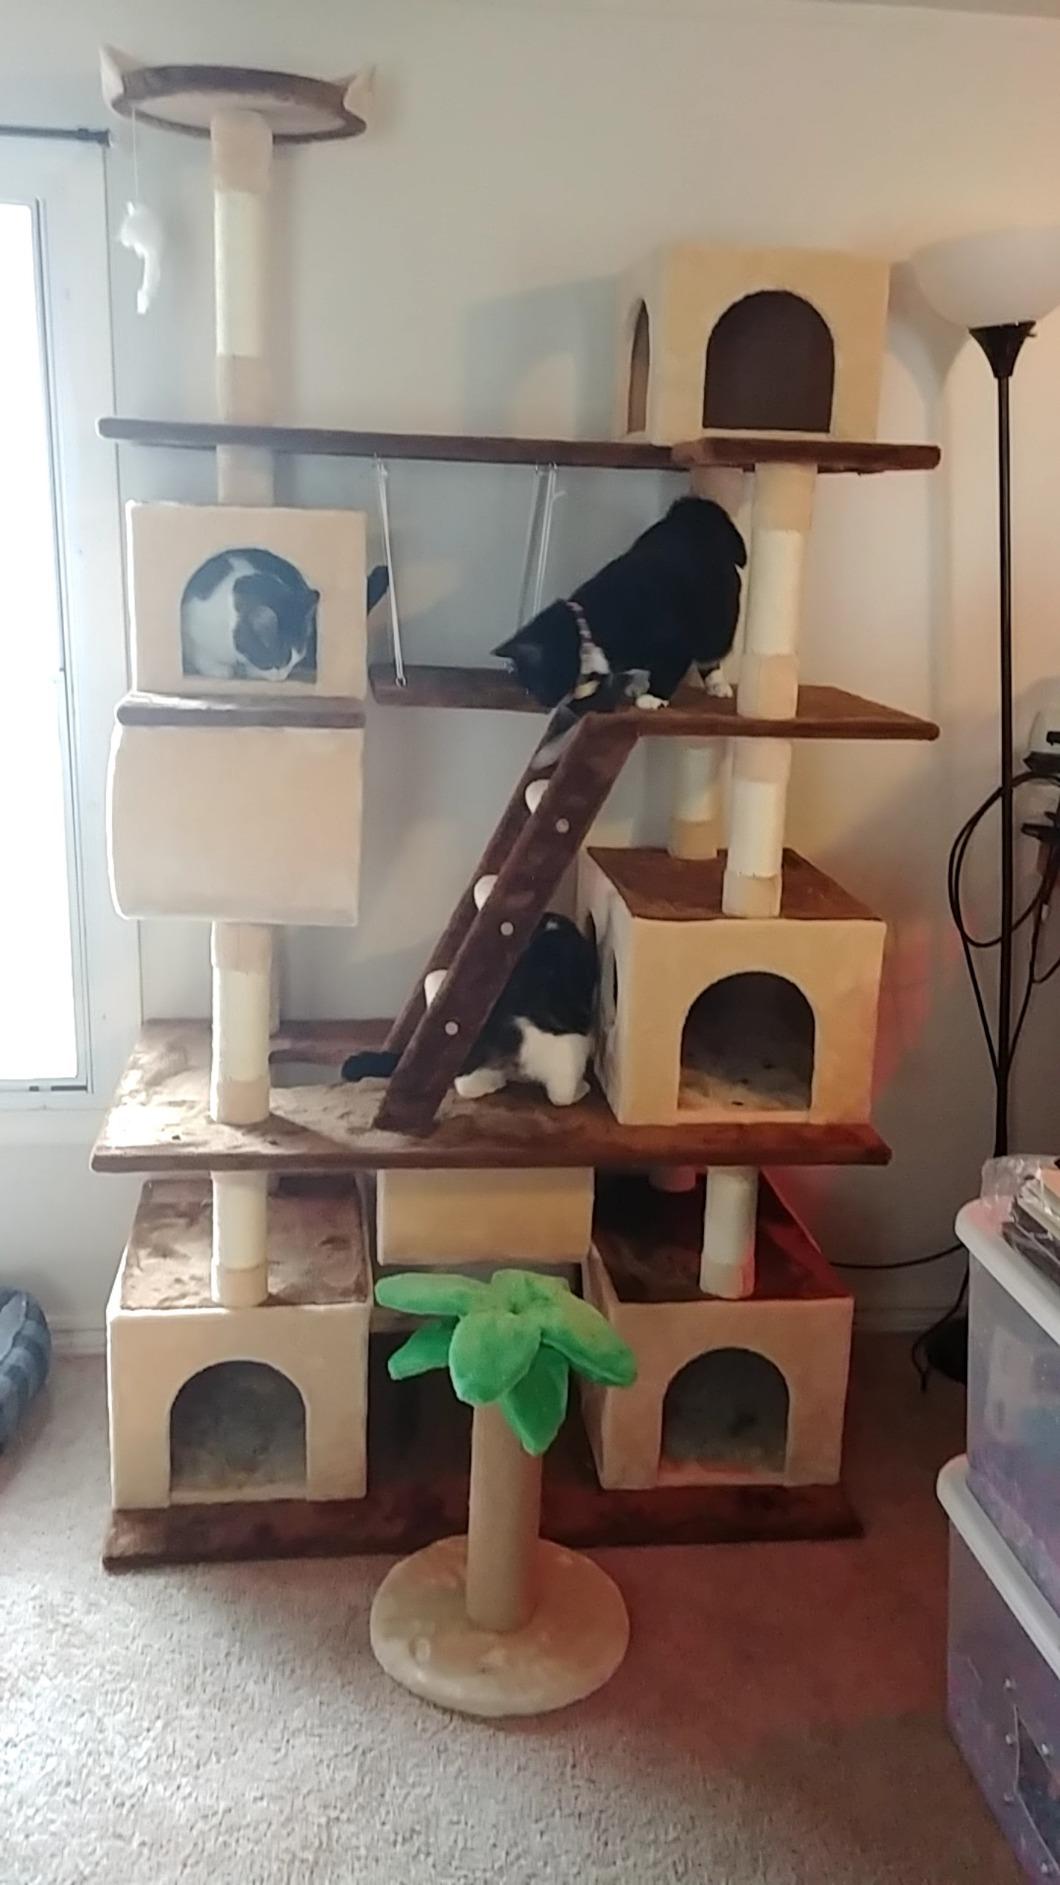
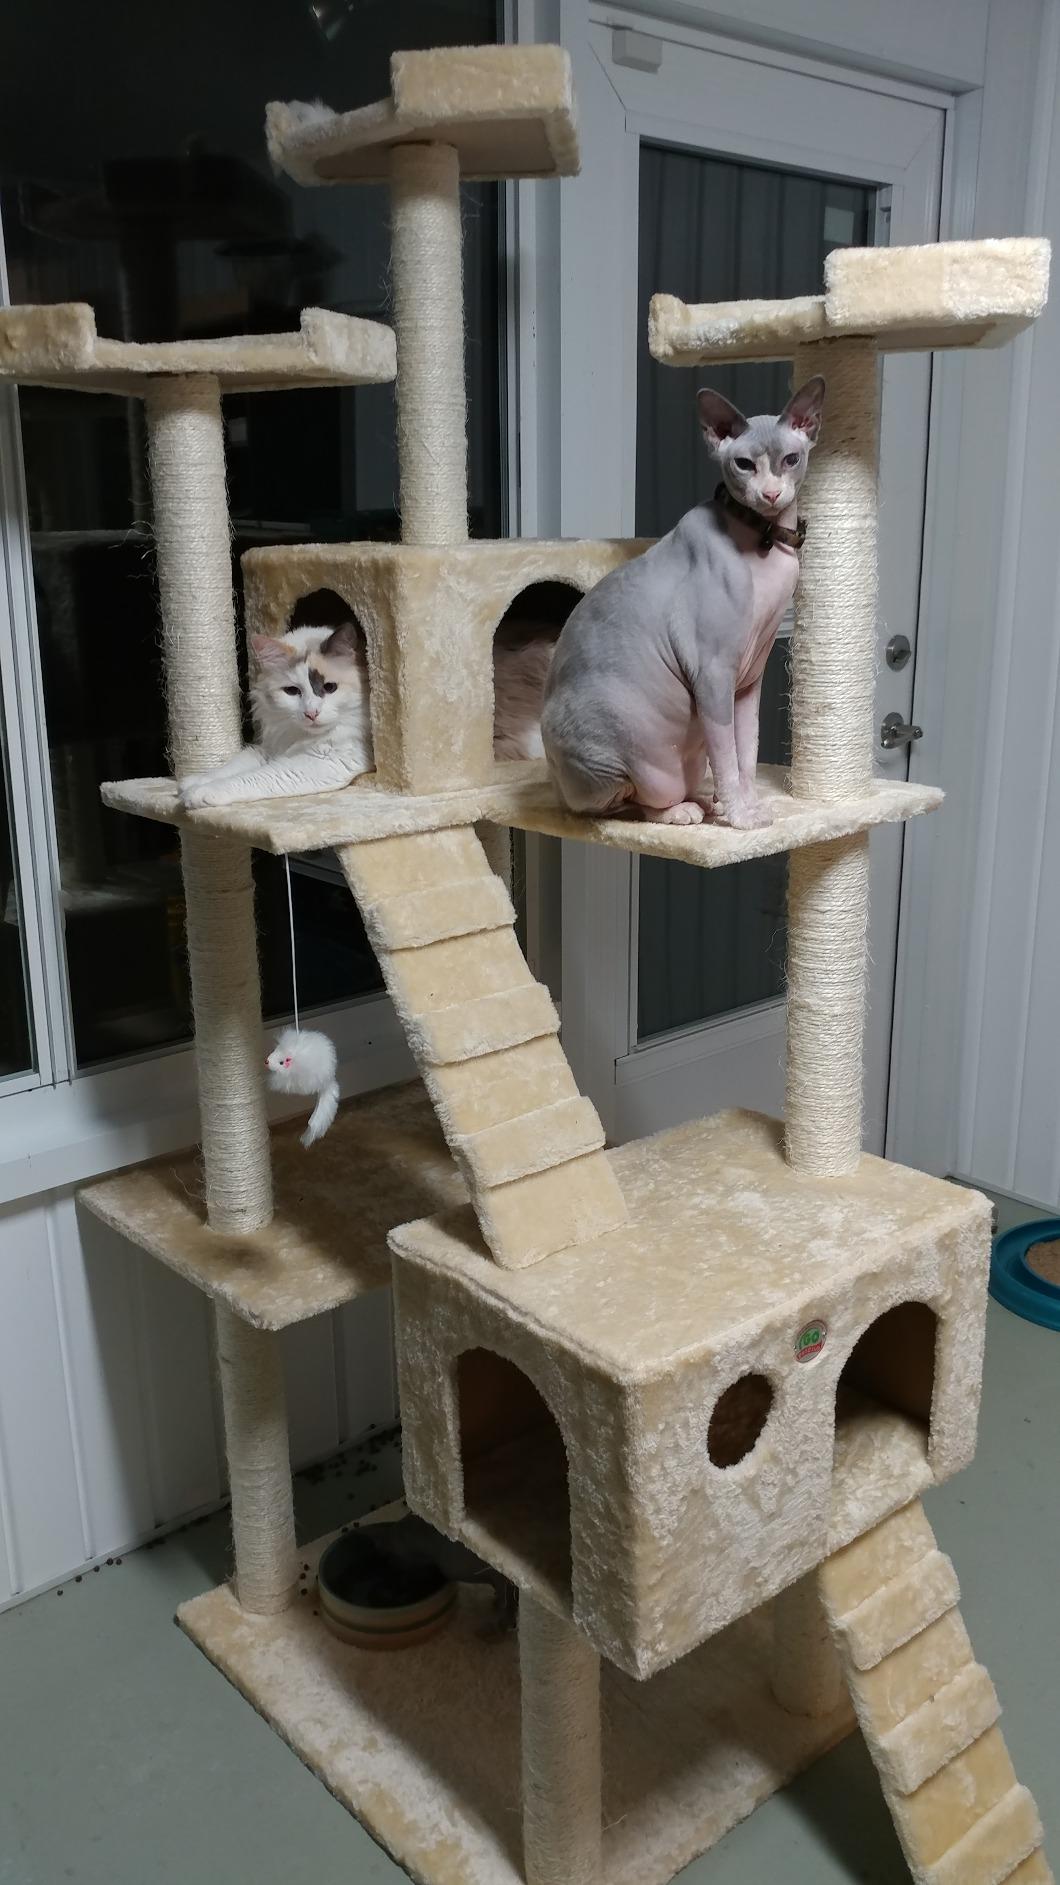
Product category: items_cat tree
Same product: no